Culture of Canada

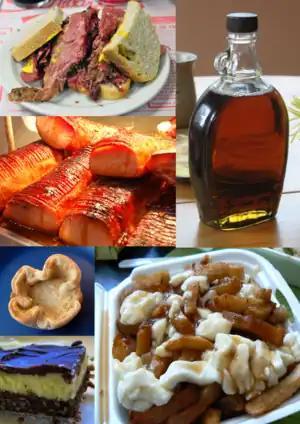
A small sampling of Canadian foods. Clockwise from top left: Montreal-style smoked meat; maple syrup; poutine; Nanaimo bar; butter tart; and peameal bacon.

The music of Canada has reflected the multi-cultural influences that have shaped the country. Indigenous, the French, and the British have all made historical contributions to the musical heritage of Canada. The country has produced its own composers, musicians and ensembles since the mid-1600s. From the 17th century onward, Canada has developed a music infrastructure that includes church halls; chamber halls; conservatories; academies; performing arts centres; record companies; radio stations, and television music-video channels. The music has subsequently been heavily influenced by American culture because of its proximity and migration between the two countries. Canadian rock has had a considerable impact on the development of modern popular music and the development of the most popular subgenres.